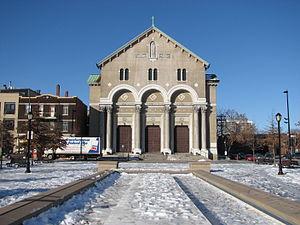
Ernest Cormier est un architecte, ingénieur, professeur et aquarelliste canadien né à Montréal le 5 décembre 1885 et mort le 1ᵉʳ janvier 1980 à l'âge de 94 ans.